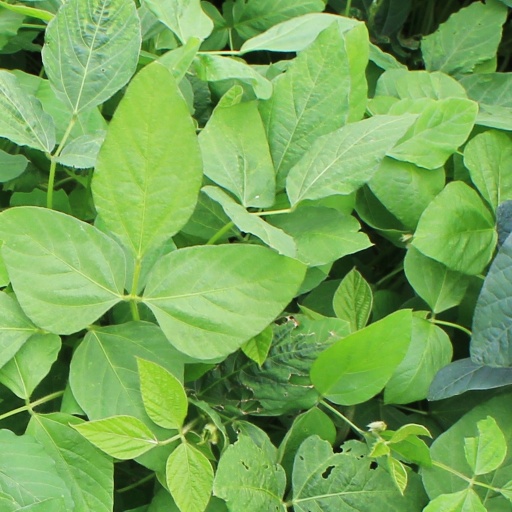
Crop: soybean